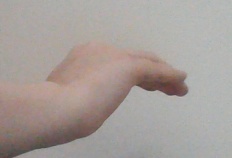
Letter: haa